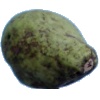
Label: pear_stone